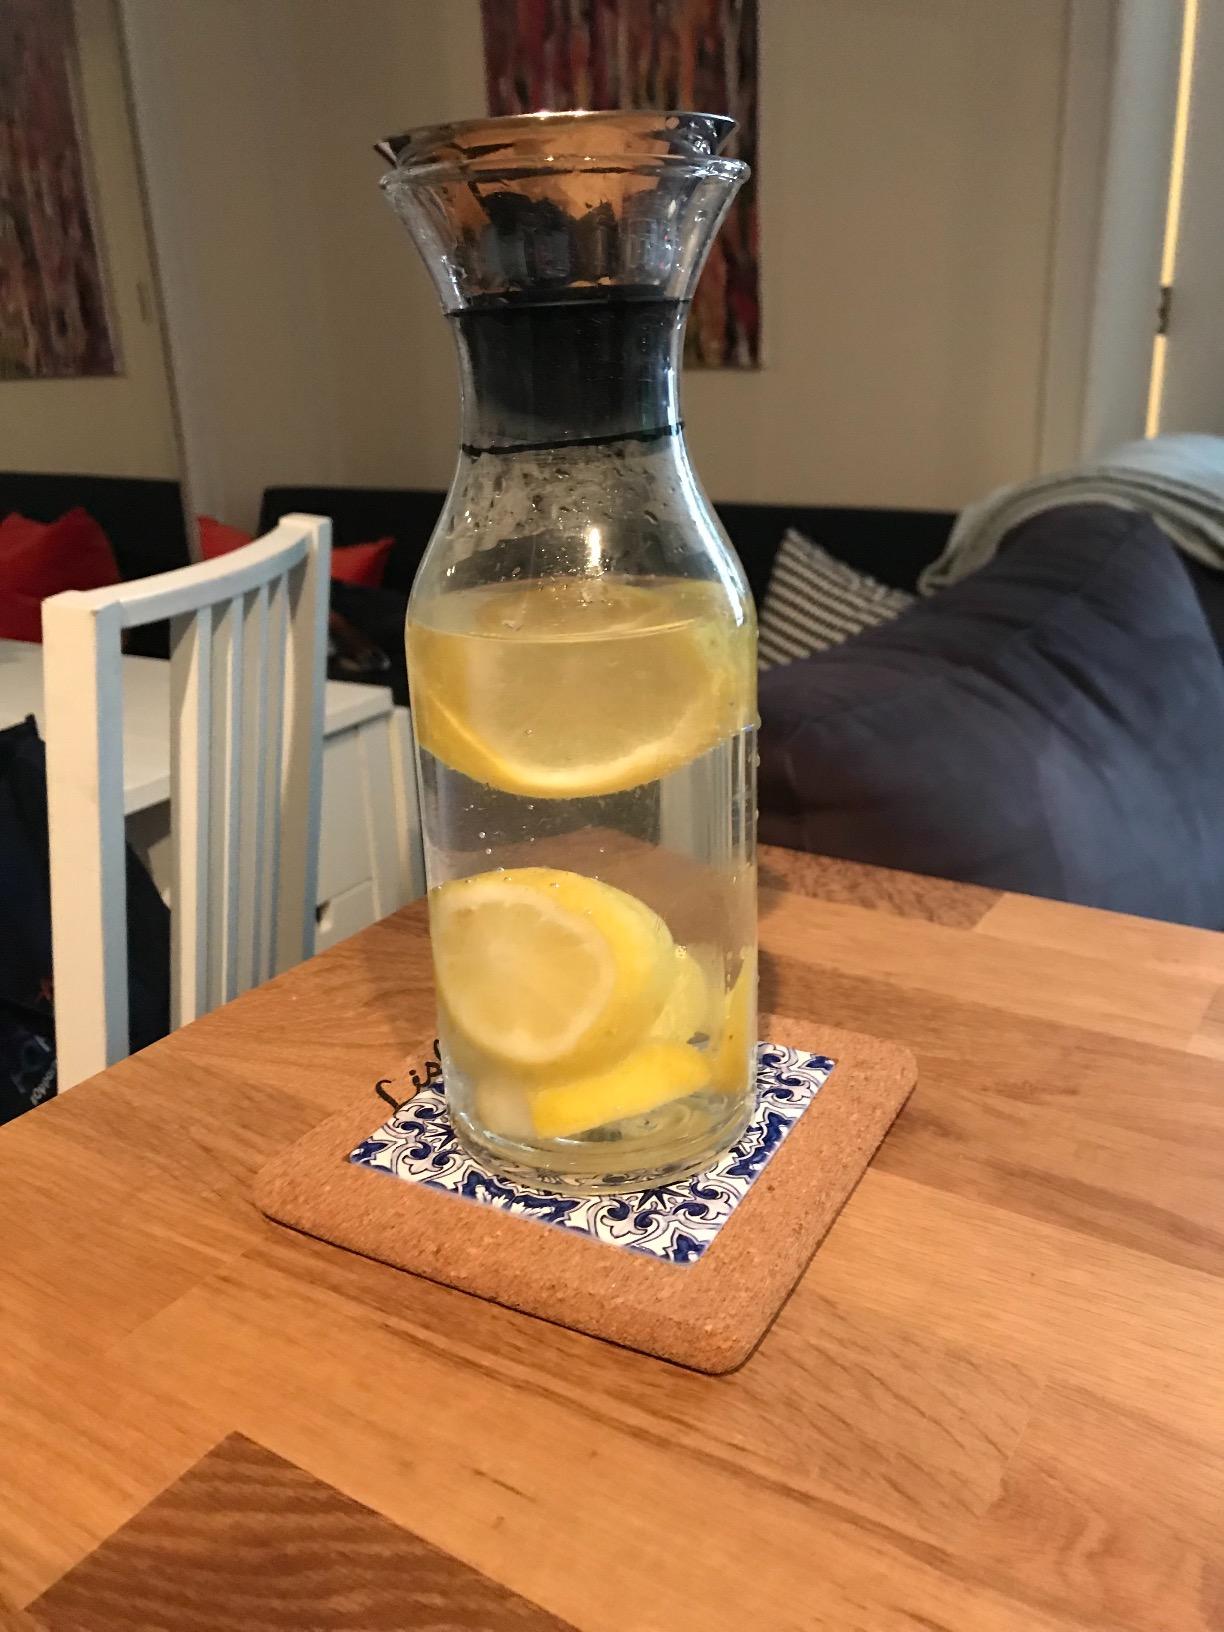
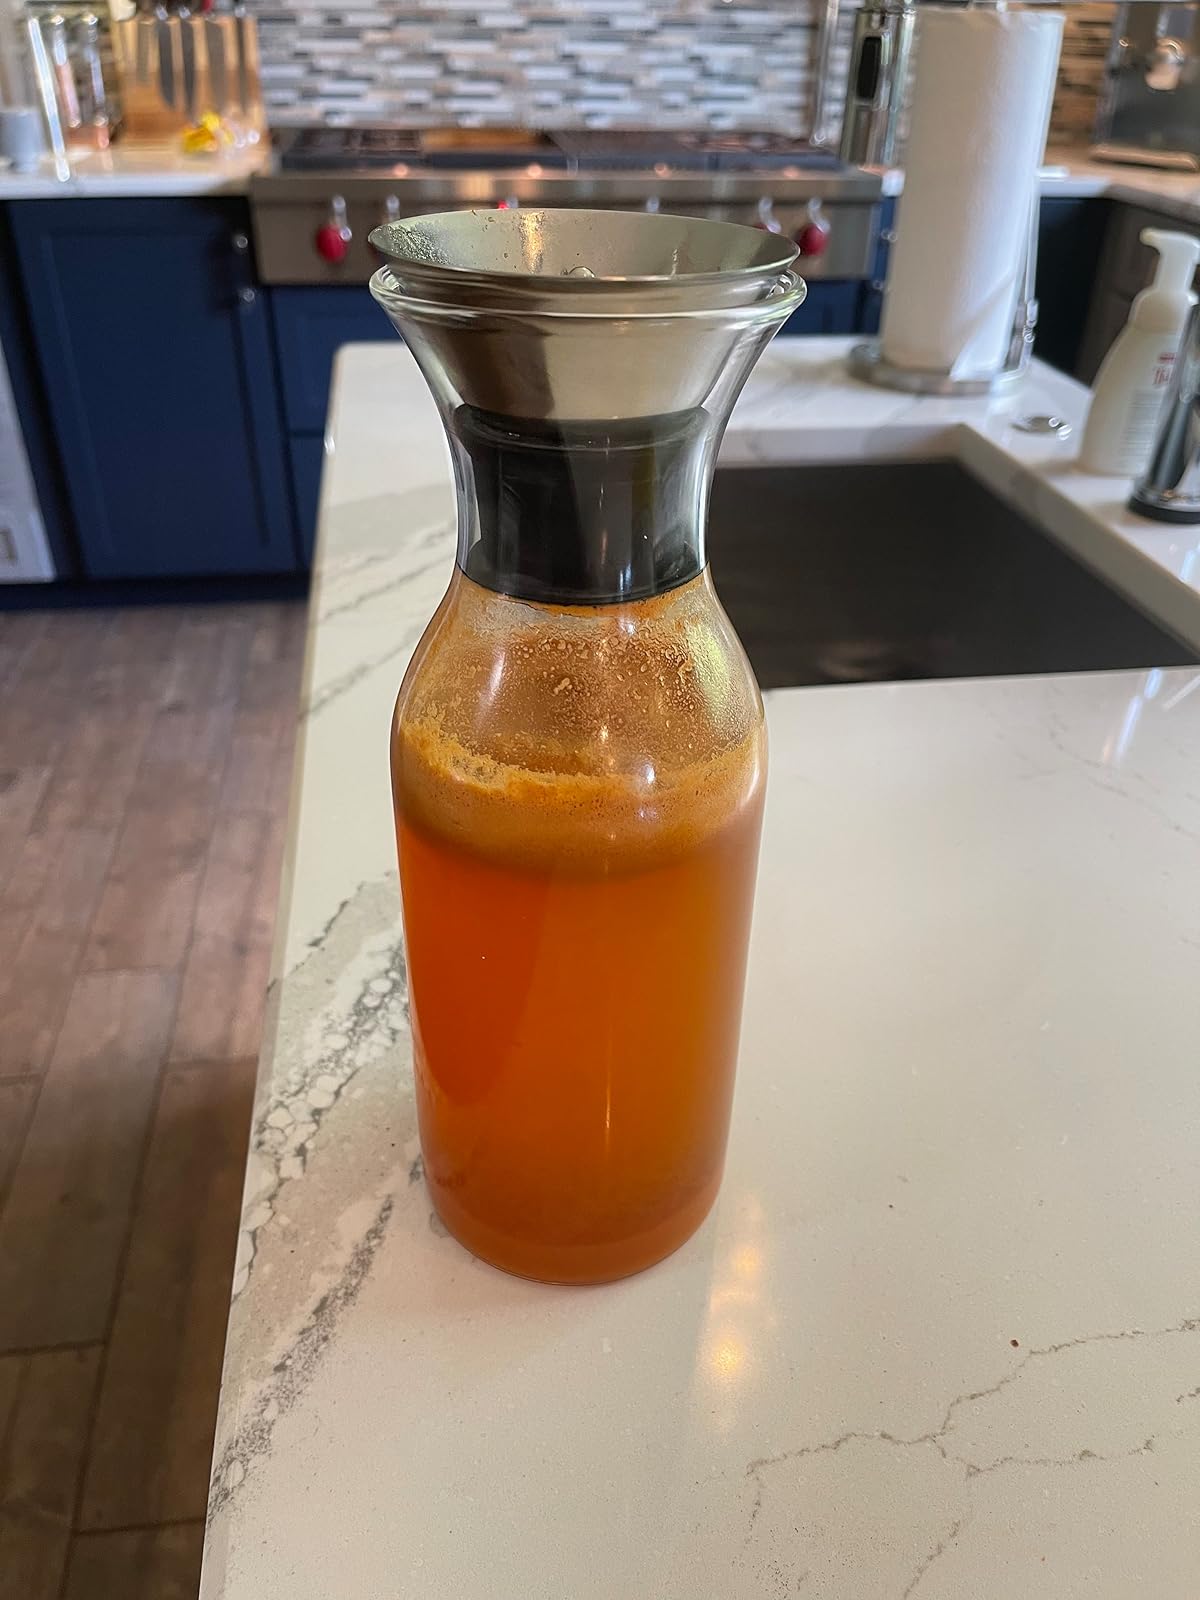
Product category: items_tea
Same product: yes